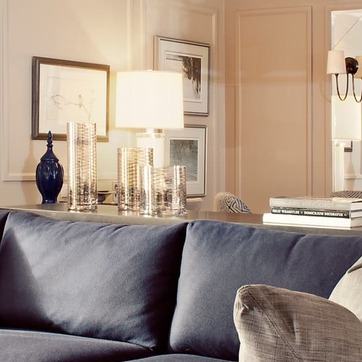
Material: glass